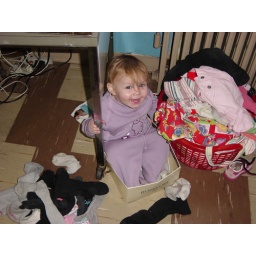
Leilani in a shoe box